Christianity in Denmark

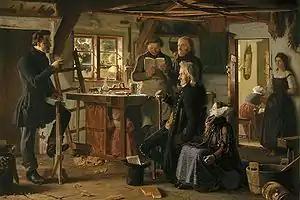
"Visiting a country carpenter" (1856) by Christen Dalsgaard, depicting a mid-19th century visit of a Missionary from the Church of Jesus Christ of Latter-day Saints to a Danish carpenter's workshop. The first missionaries from the faith arrived in Denmark in 1850.

The Church of Jesus Christ of Latter-day Saints has been sending missionaries to Denmark since 14 June 1850. Most of the early converts emigrated to the United States. There are currently over 4,500 members of the church in Denmark. There is a Temple in Copenhagen, known as the Copenhagen Denmark Temple.